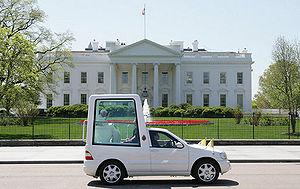
La papamobile ou papemobile est le nom informel donné au véhicule utilisé par le pape lors de ses déplacements en public et qui, à partir d'une certaine date, a été spécialement conçu pour lui. Lui permettant d'être plus facilement vu des fidèles lors des cérémonies, la papamobile a des origines anciennes avec la sedia gestatoria qui était un trône mobile utilisé dans le même but.
L’histoire du verre remonte à la Préhistoire : en 100 000 av. J.-C., l'obsidienne, un verre volcanique naturel, est déjà taillée par l'homme pour former des pointes de flèches ; les tectites, billes de verre formées par des impacts avec des météorites, servent également de bijoux ; enfin, les fulgurites, petits tubes issus de la fusion du sable atteint par un éclair, sont connus.